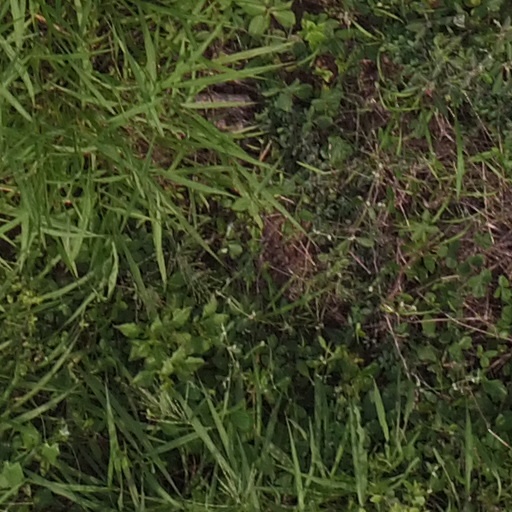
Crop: maize; corn